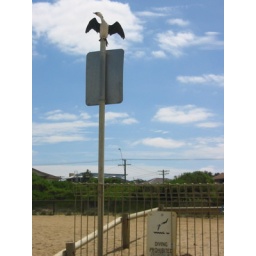
cormorant on a sign on a beach in chelsea, melbourne, victoria, australia